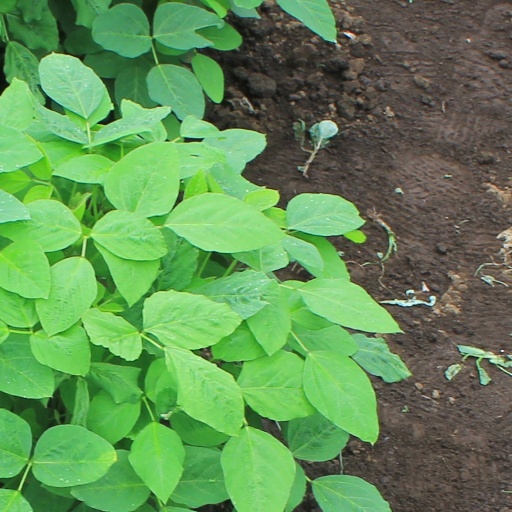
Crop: soybean